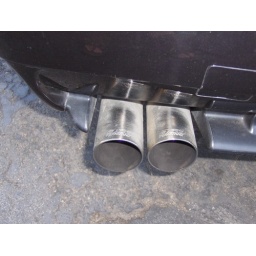
After market pipes and exhaust made a difference in performance and sounds like a dream real muscle car .